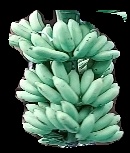
Variety: elakki-bale
Grade: grade1